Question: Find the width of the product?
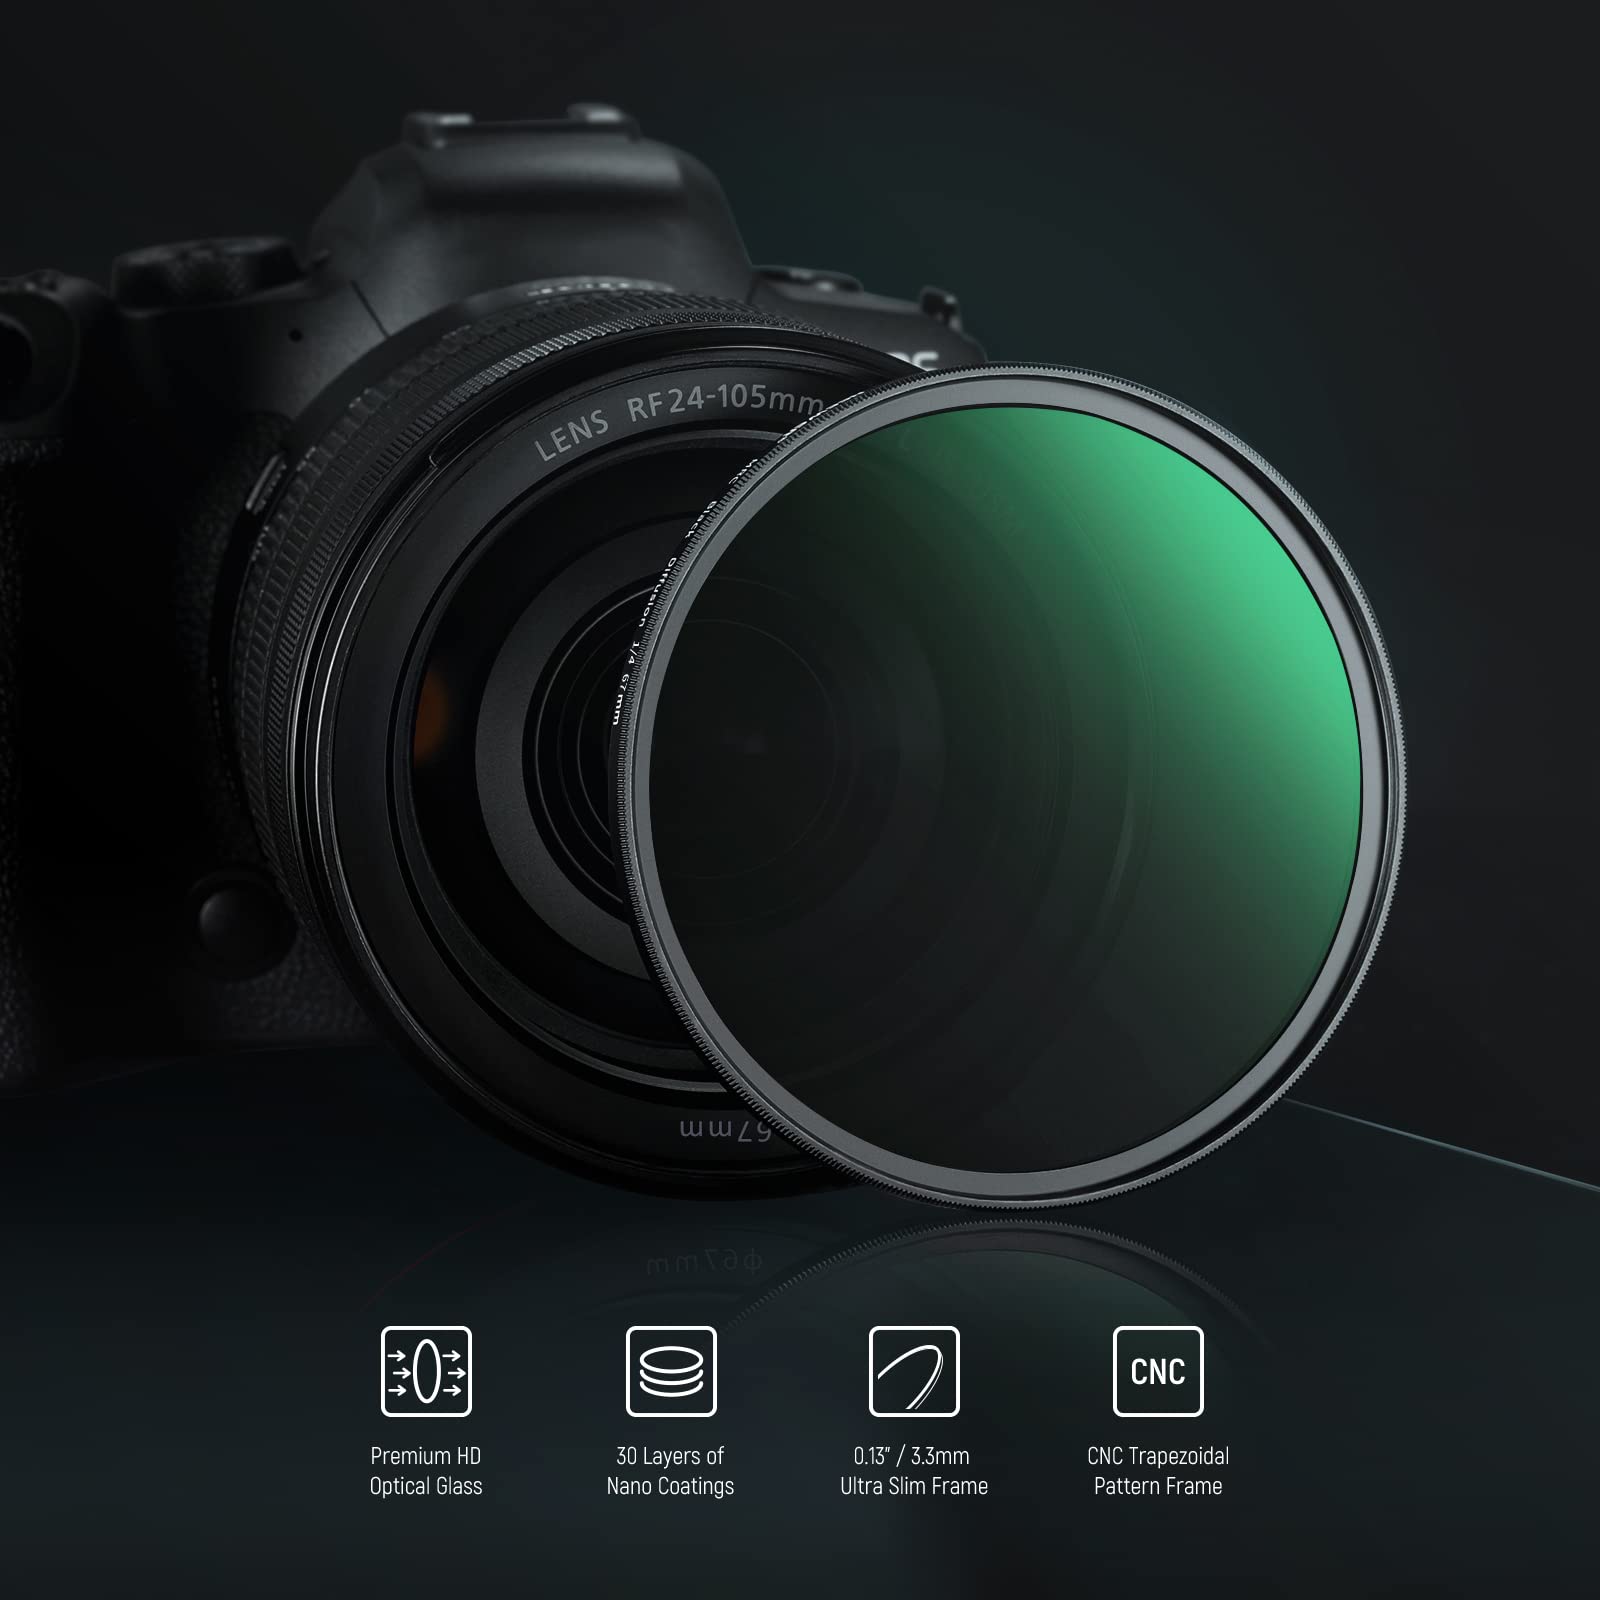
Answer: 24.0 millimetre